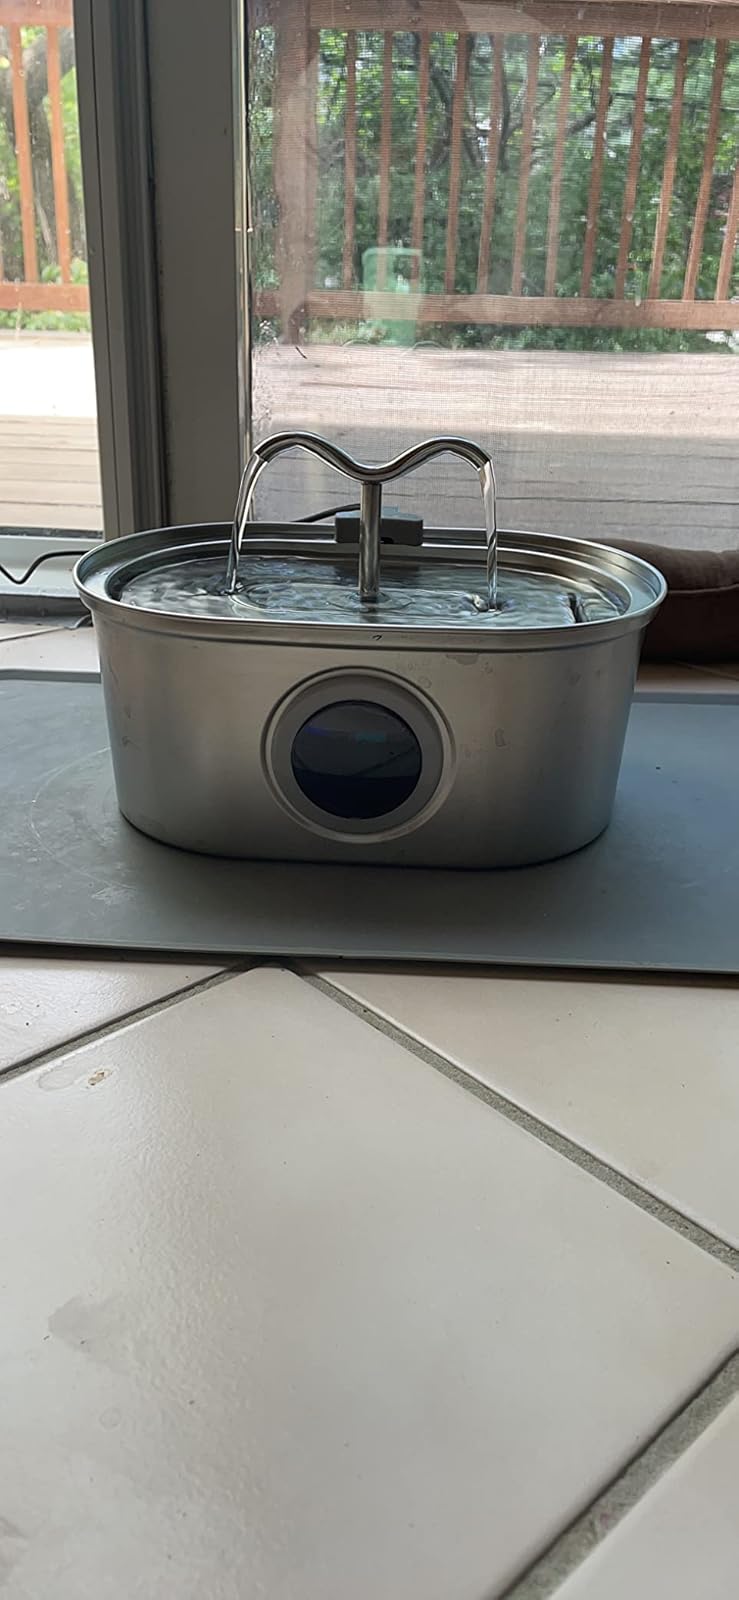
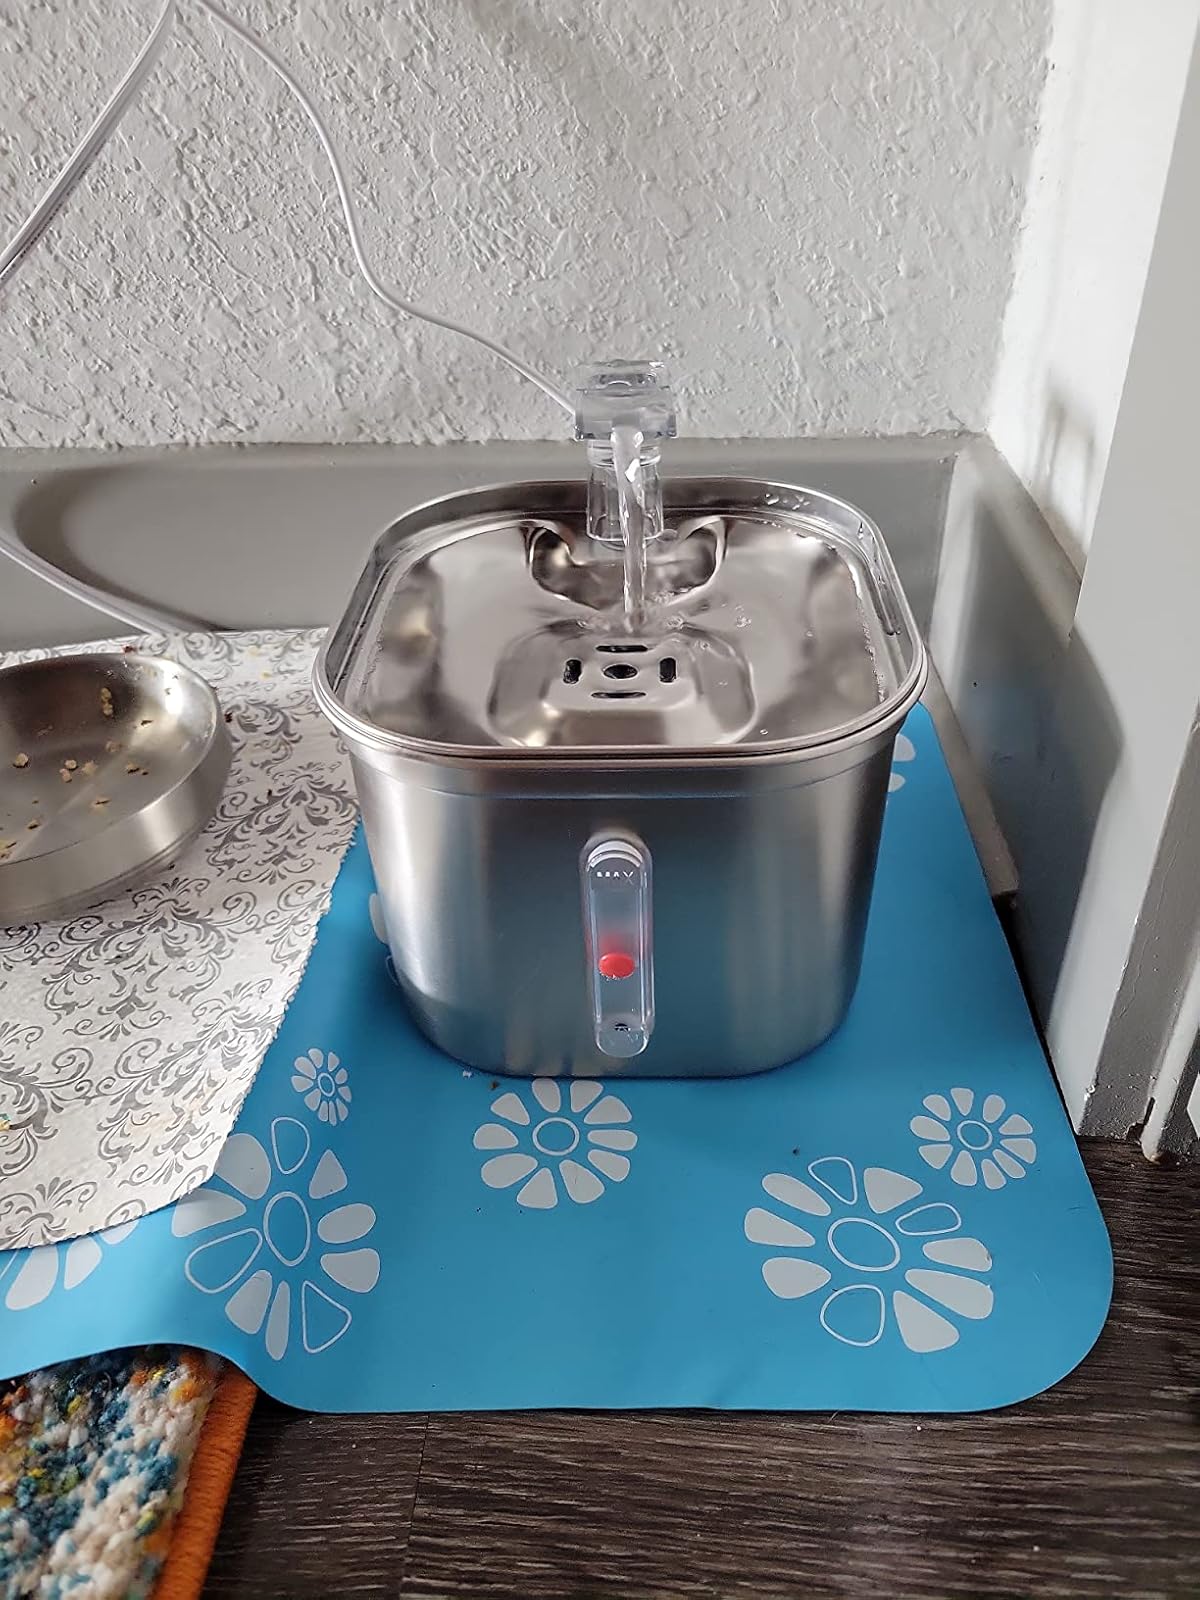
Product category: items_bowl
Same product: no